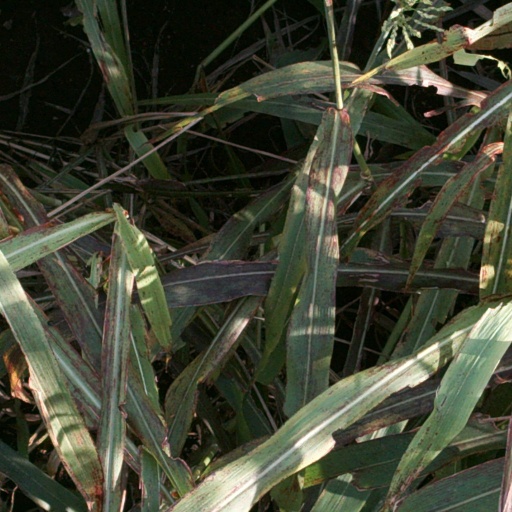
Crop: sorghum